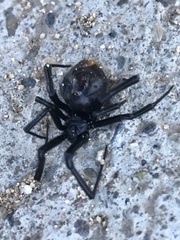
Species: Lactrodectus_hesperus